Name of Italy

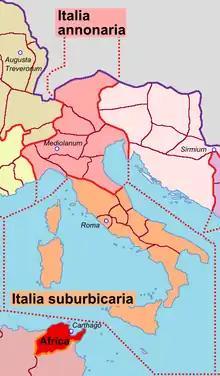
"Italia annonaria" and "Italia suburbicaria" under Constantine the Great

Constantine subdivided the Empire into four praetorian prefectures. The "Diocesis Italiciana" became the Praetorian prefecture of Italy ("praefectura praetoria Italiae"), and was subdivided into two dioceses. It still included Raetia. The two dioceses and their provinces were: